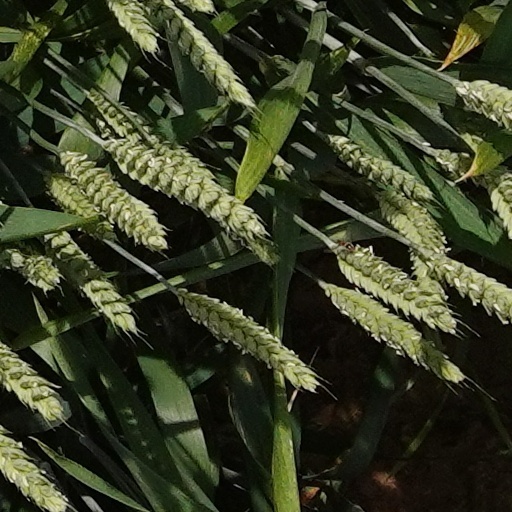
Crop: wheat